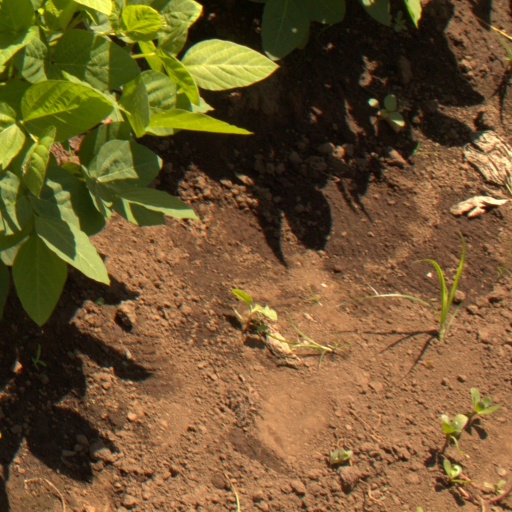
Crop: soybean